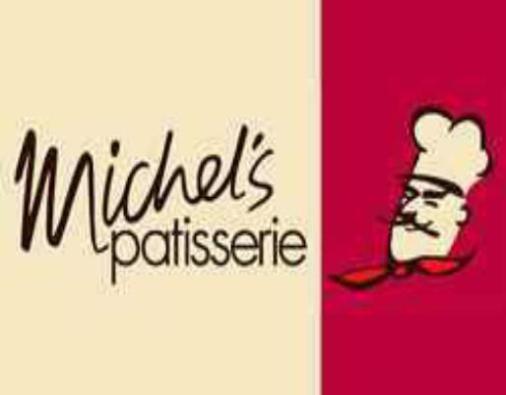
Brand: michel's patisserie
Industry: Food